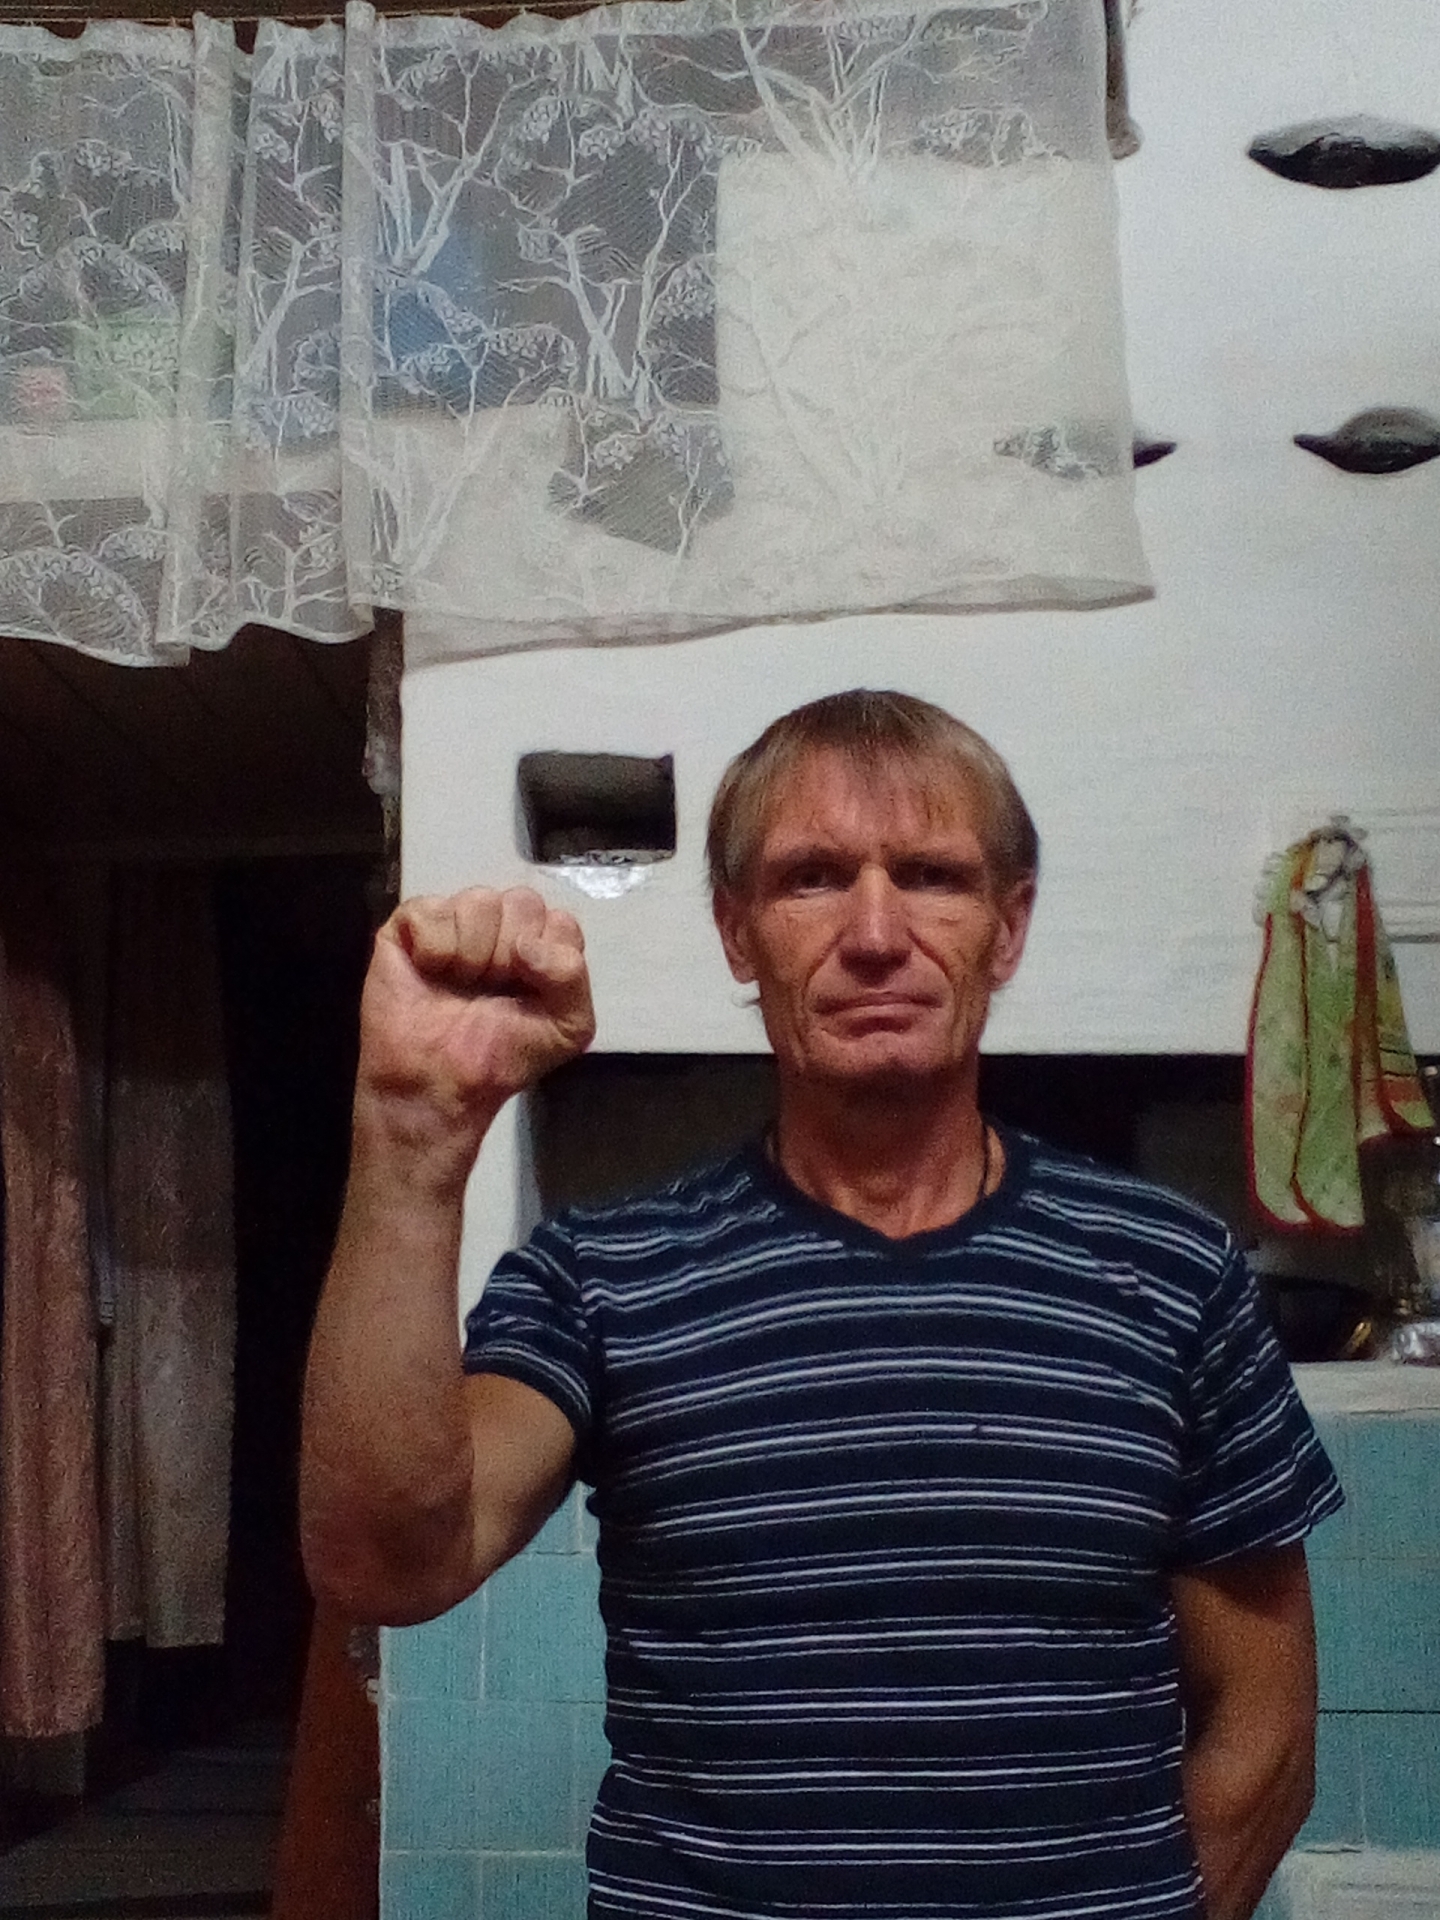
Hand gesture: fist